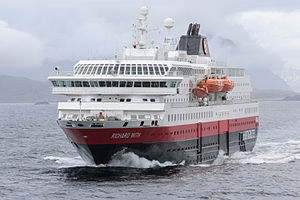
Hurtigruten
Ms Richard With
"Hurtigruten er en skibsrute i Norge mellem Bergen og Kirkenes med 35 anløbssteder som tager 12 dage frem og tilbage. Ruten er også kendt som ""Verdens smukkeste sørejse"".